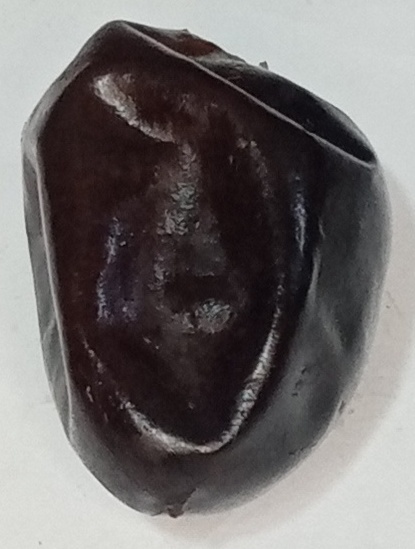
Variety: kupro
Size: large
Grade: grade-1